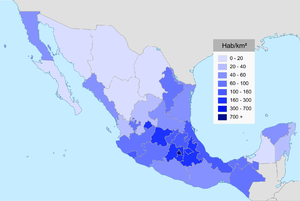
Mexique États carte qui montre leur densité de population, 2010 Italiano: Messico Stati mappa che mostra la loro densità abitativa, 2010 ListenRead phonetically Dictionary - View detailed dictionary